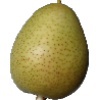
Label: Pear 1